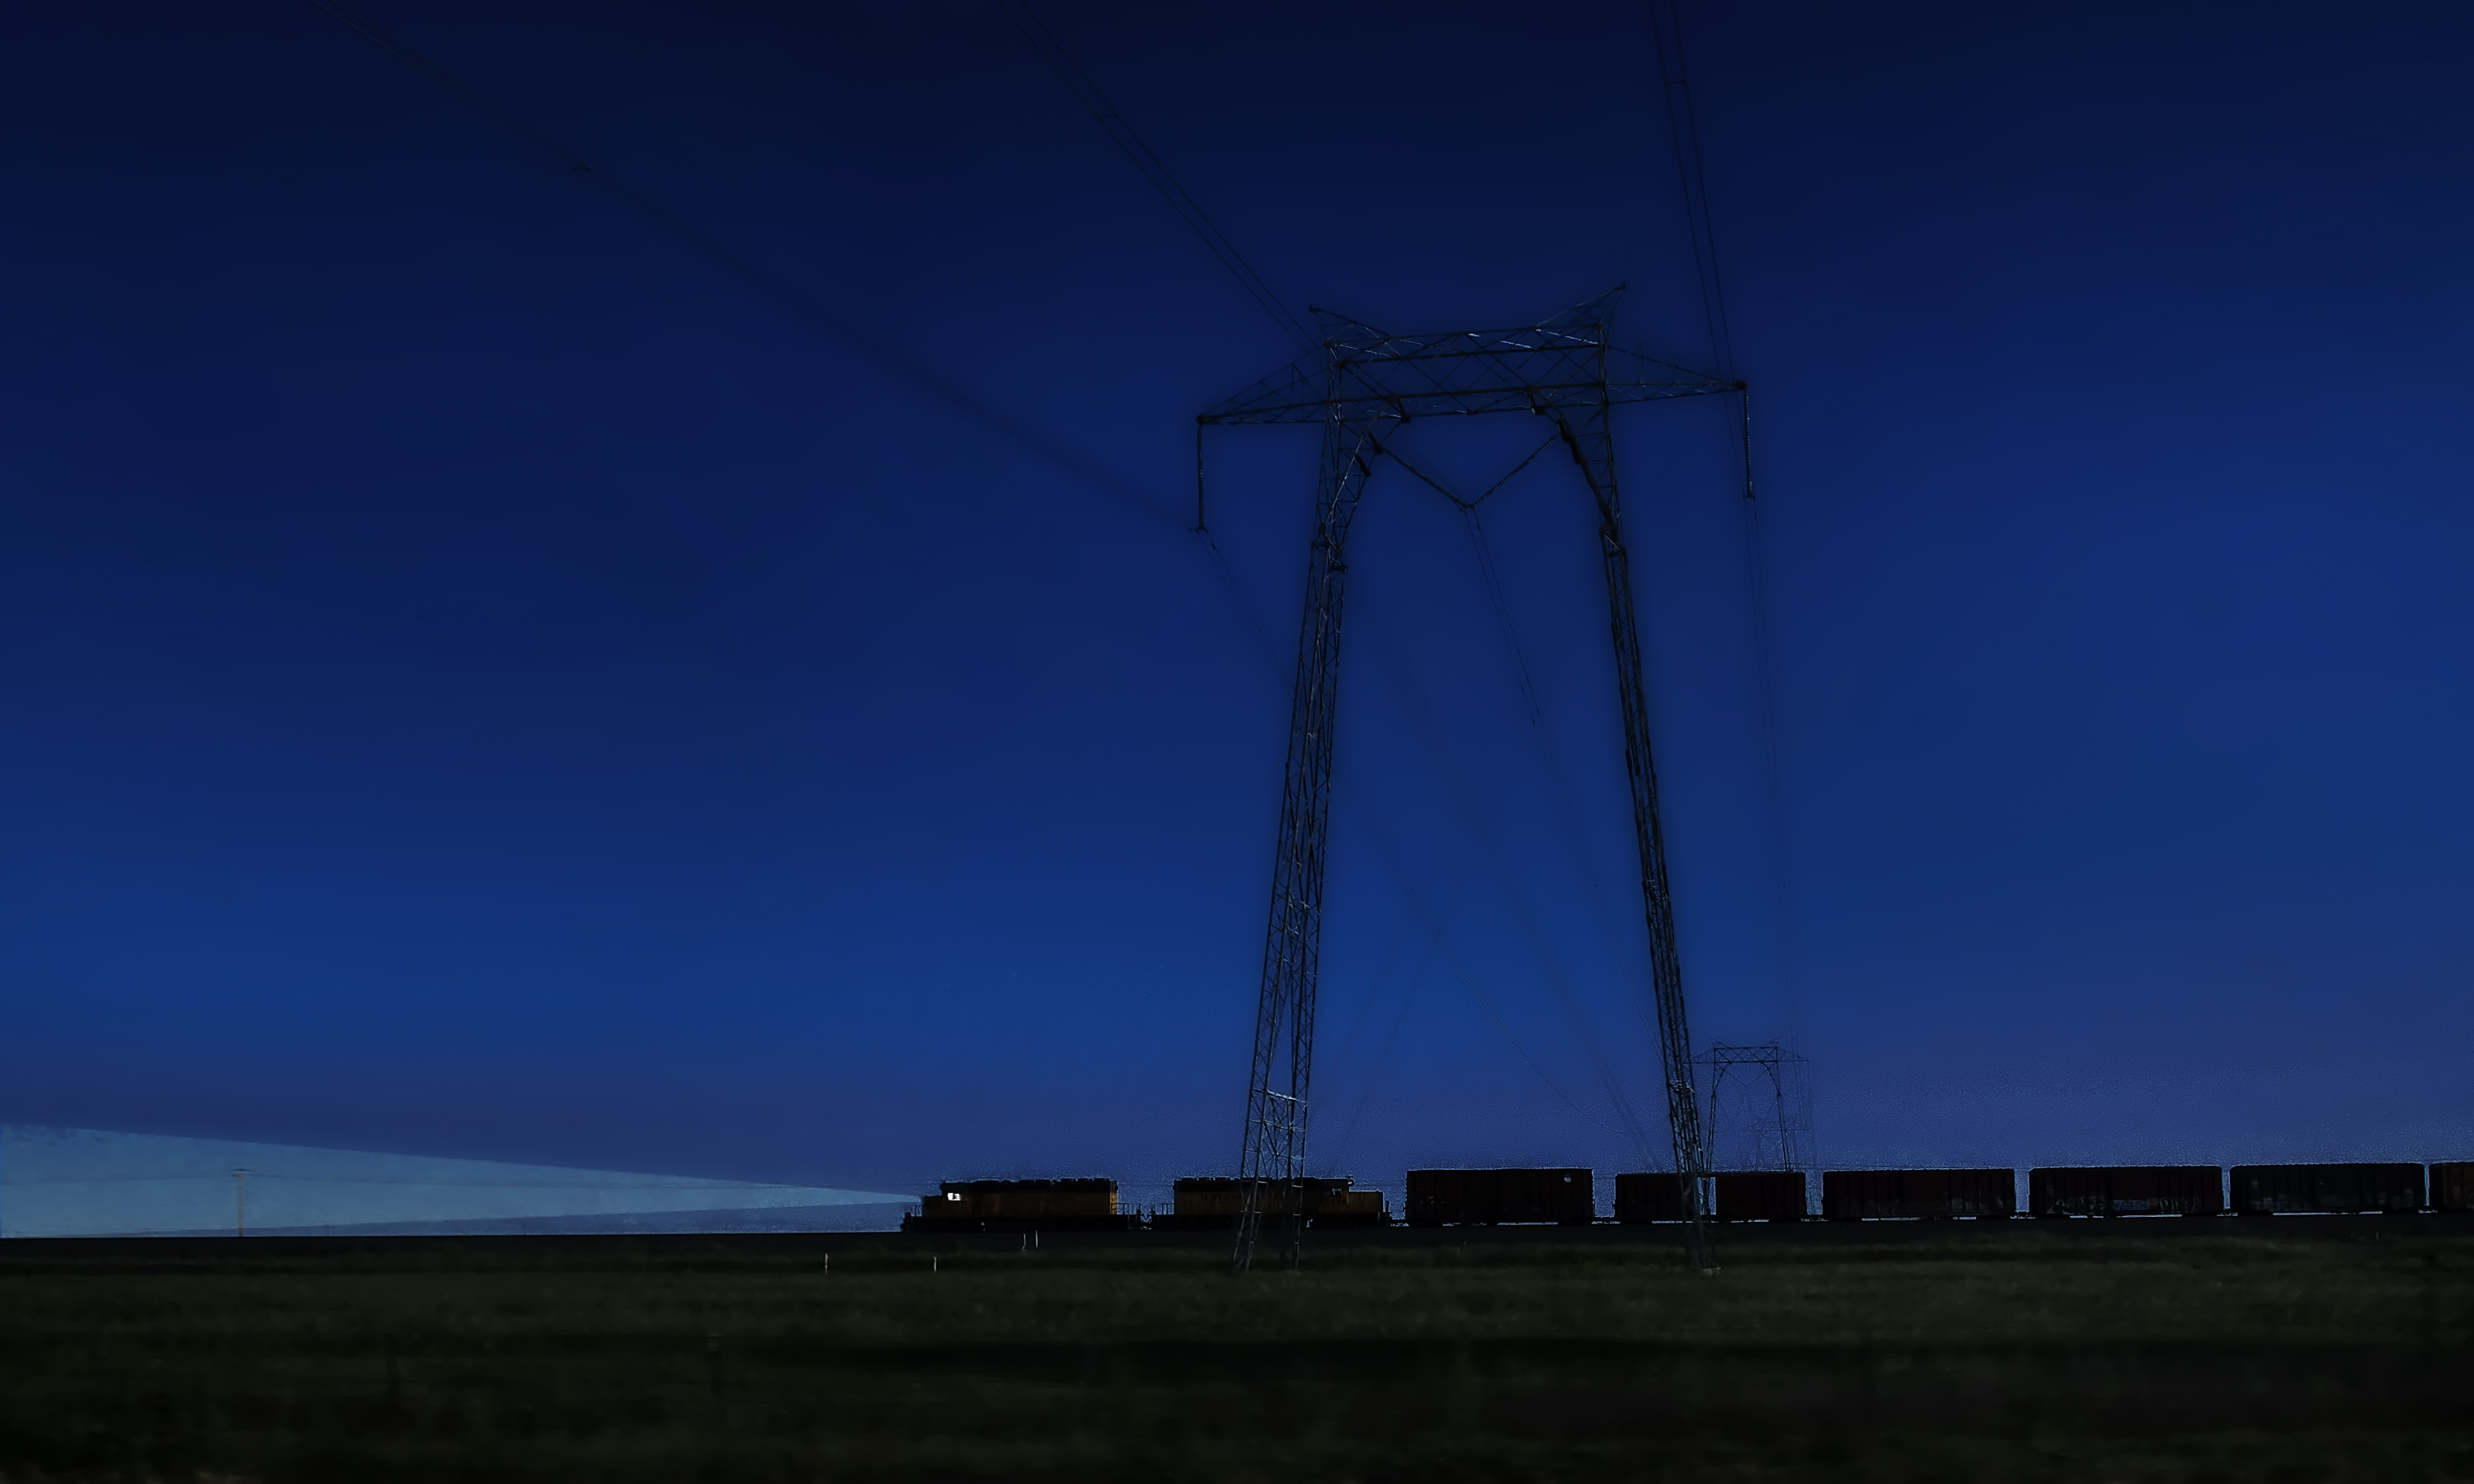
cloud, sky, night, wind, train, dusk, tower, machine, wind turbine, electricity, energy, power, wind farm, solano, sacramento, doobiebrothers, longtrainrunning, electrical supply